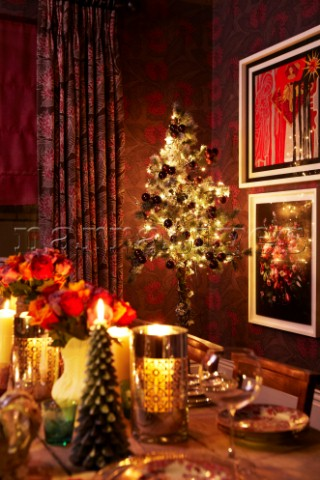
Fire: no
Smoke: no